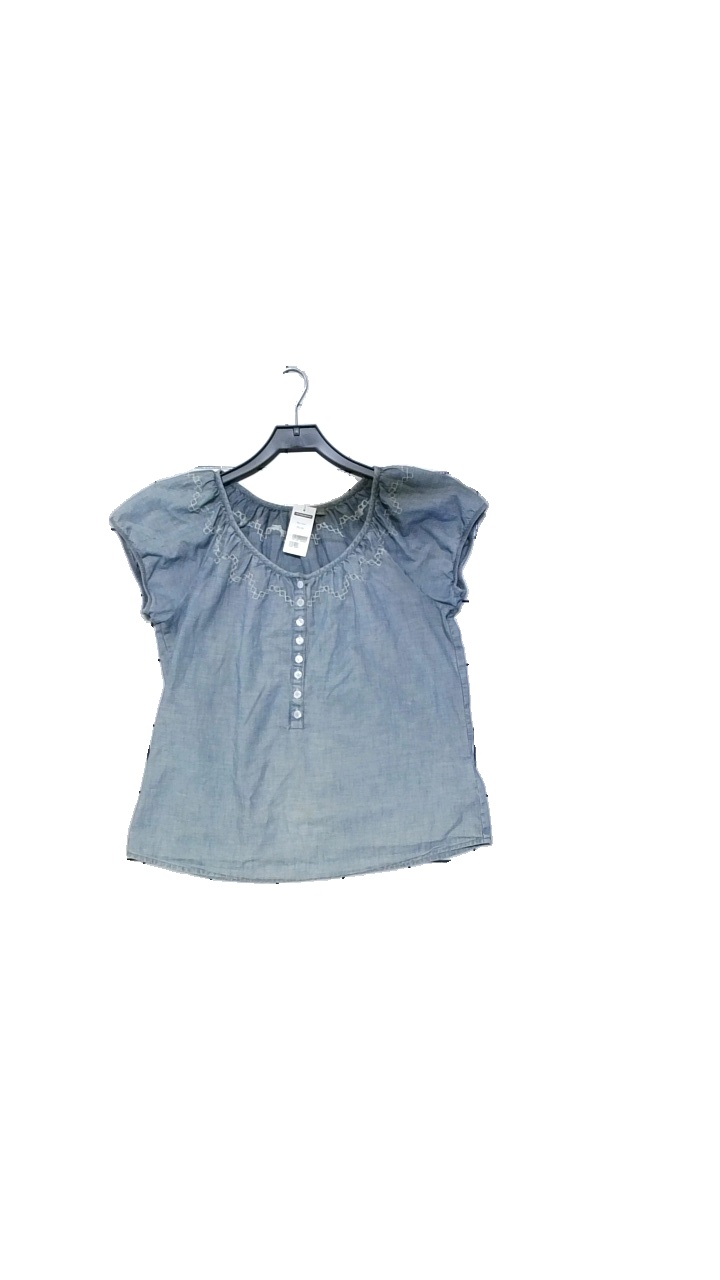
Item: Blouse (Ladies)
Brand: Lindex
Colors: Blue, White, Grey
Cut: Regular, C-collar
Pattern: Embroidered
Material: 100% cotton
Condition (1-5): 4
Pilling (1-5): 4
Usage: Reuse
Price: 50-100